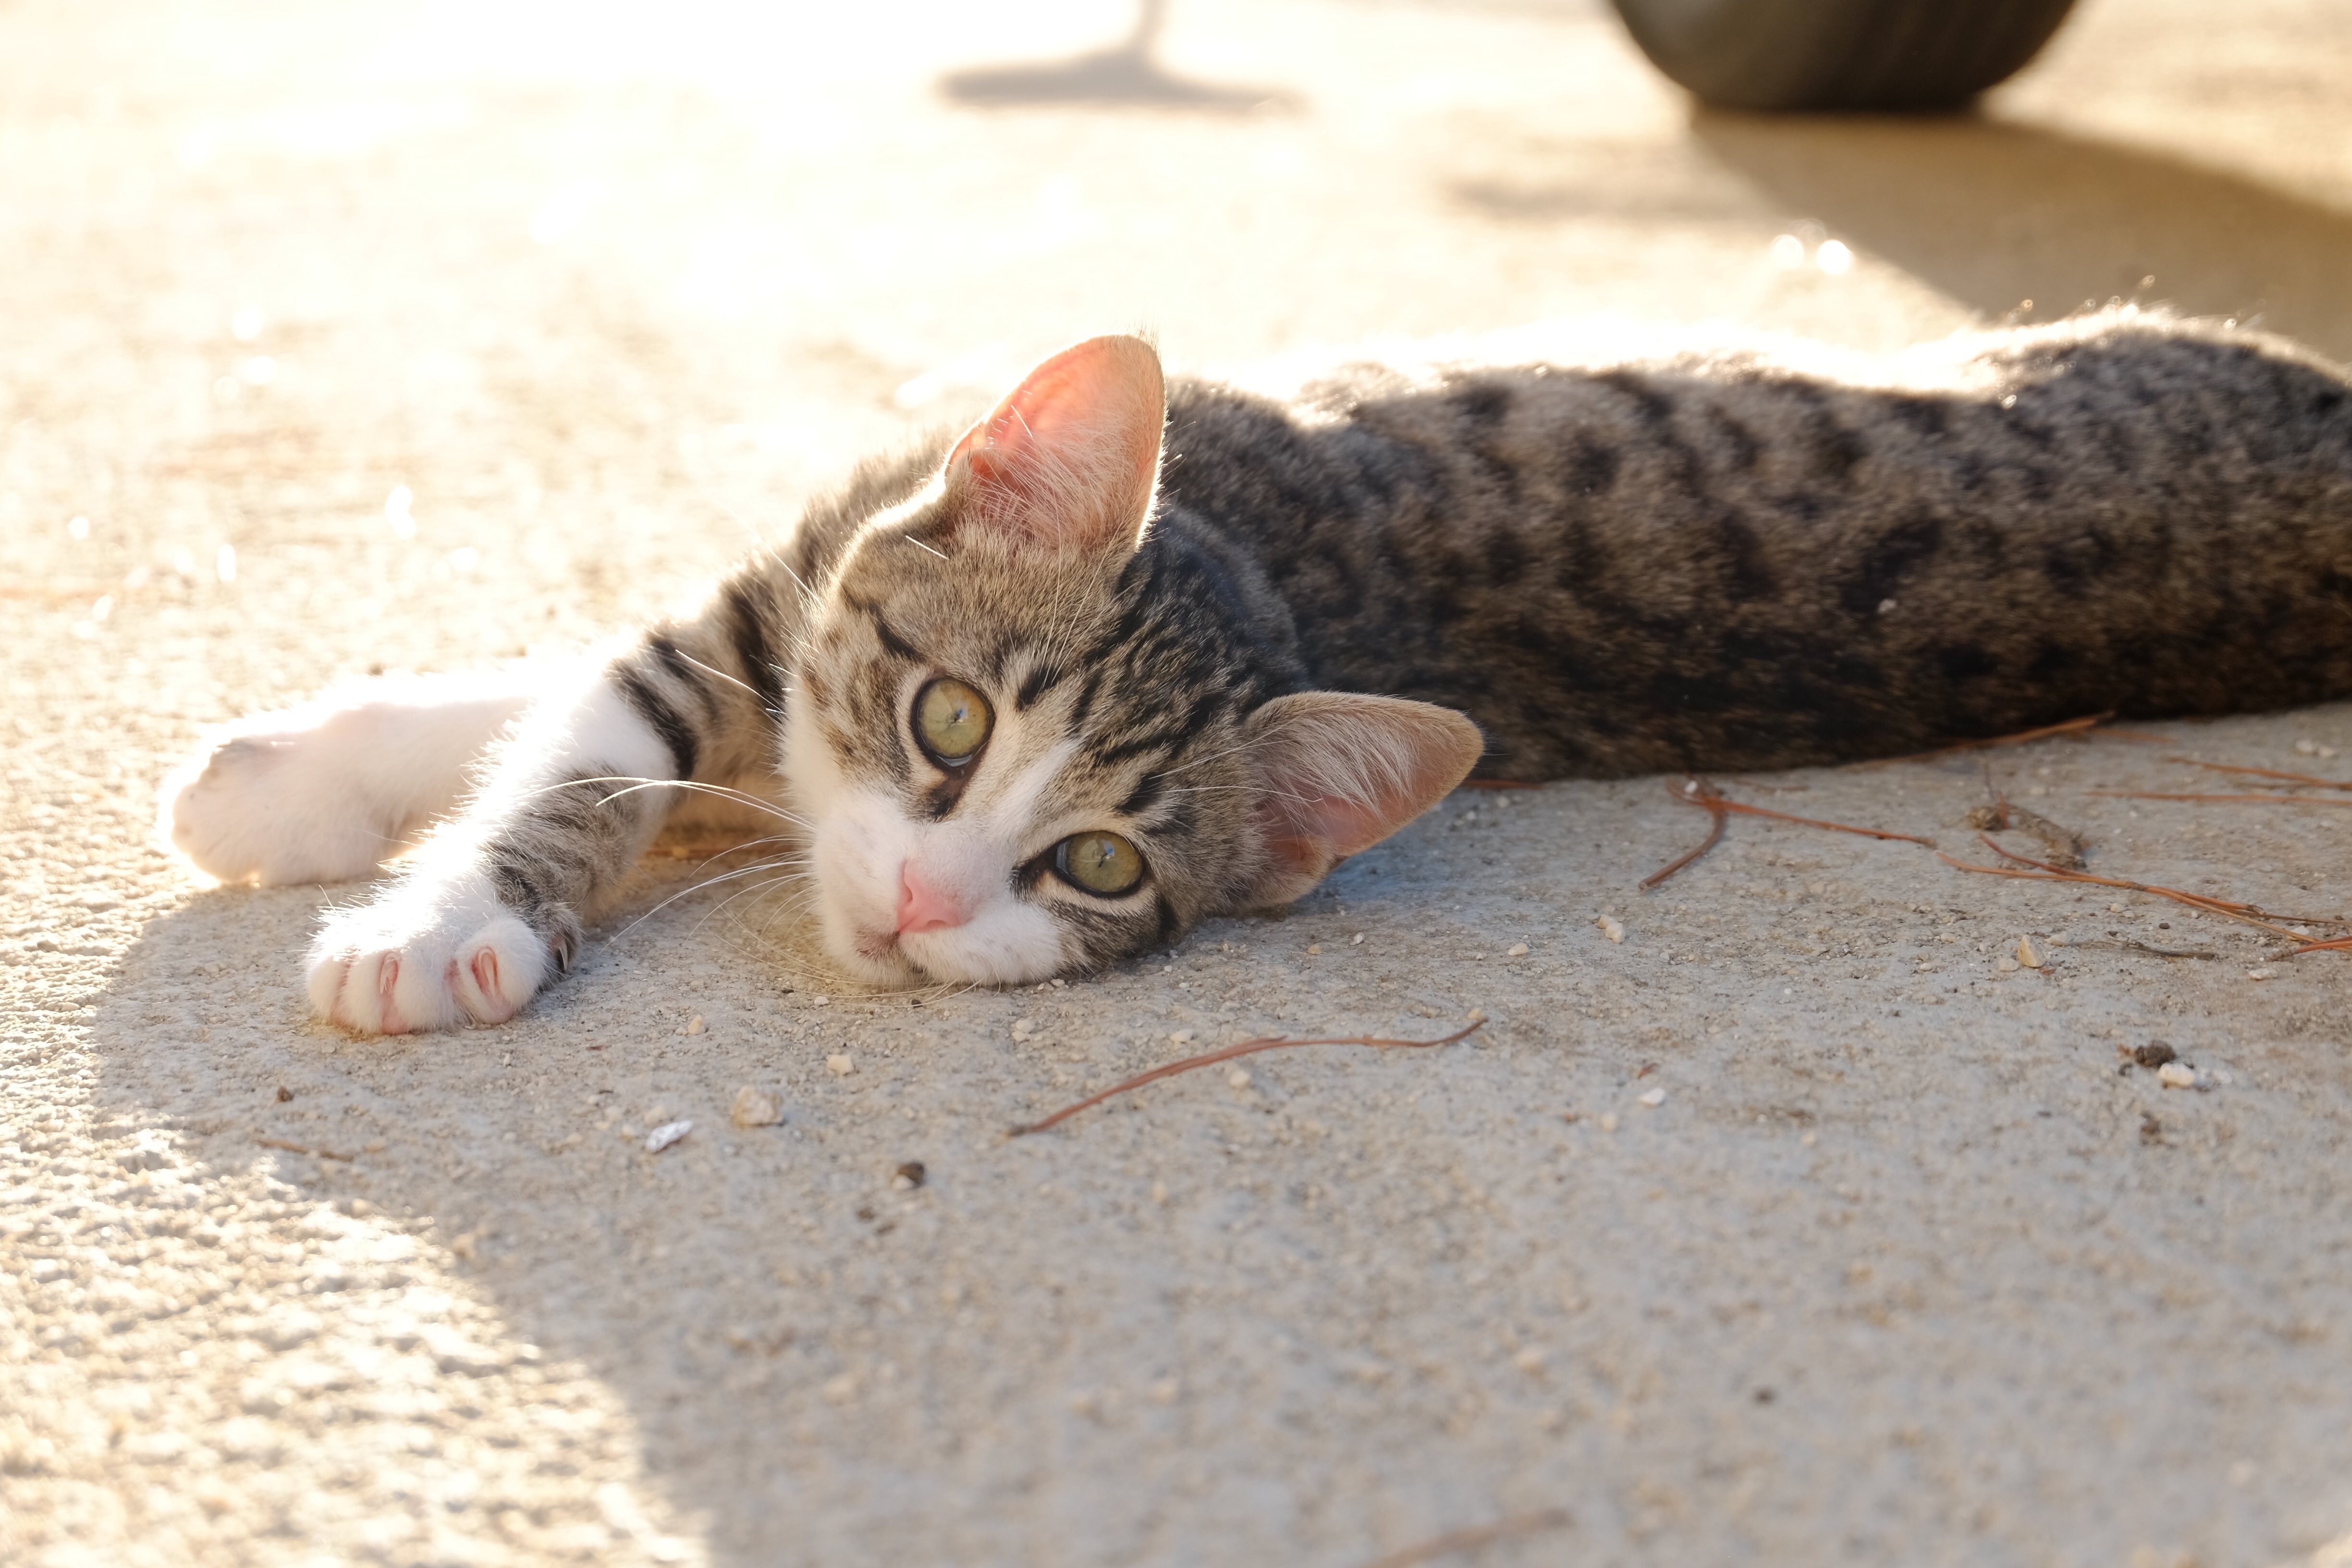
animal, kitten, cat, feline, mammal, whiskers, vertebrate, domestic cat, portrait of cat, malai, small cat, bengal, small to medium sized cats, cat like mammal, domestic short haired cat